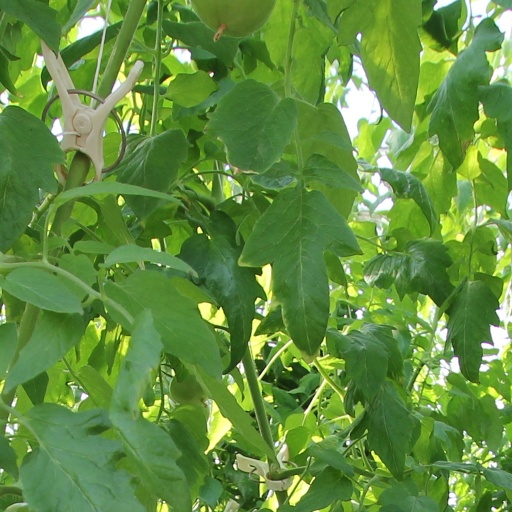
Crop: tomato